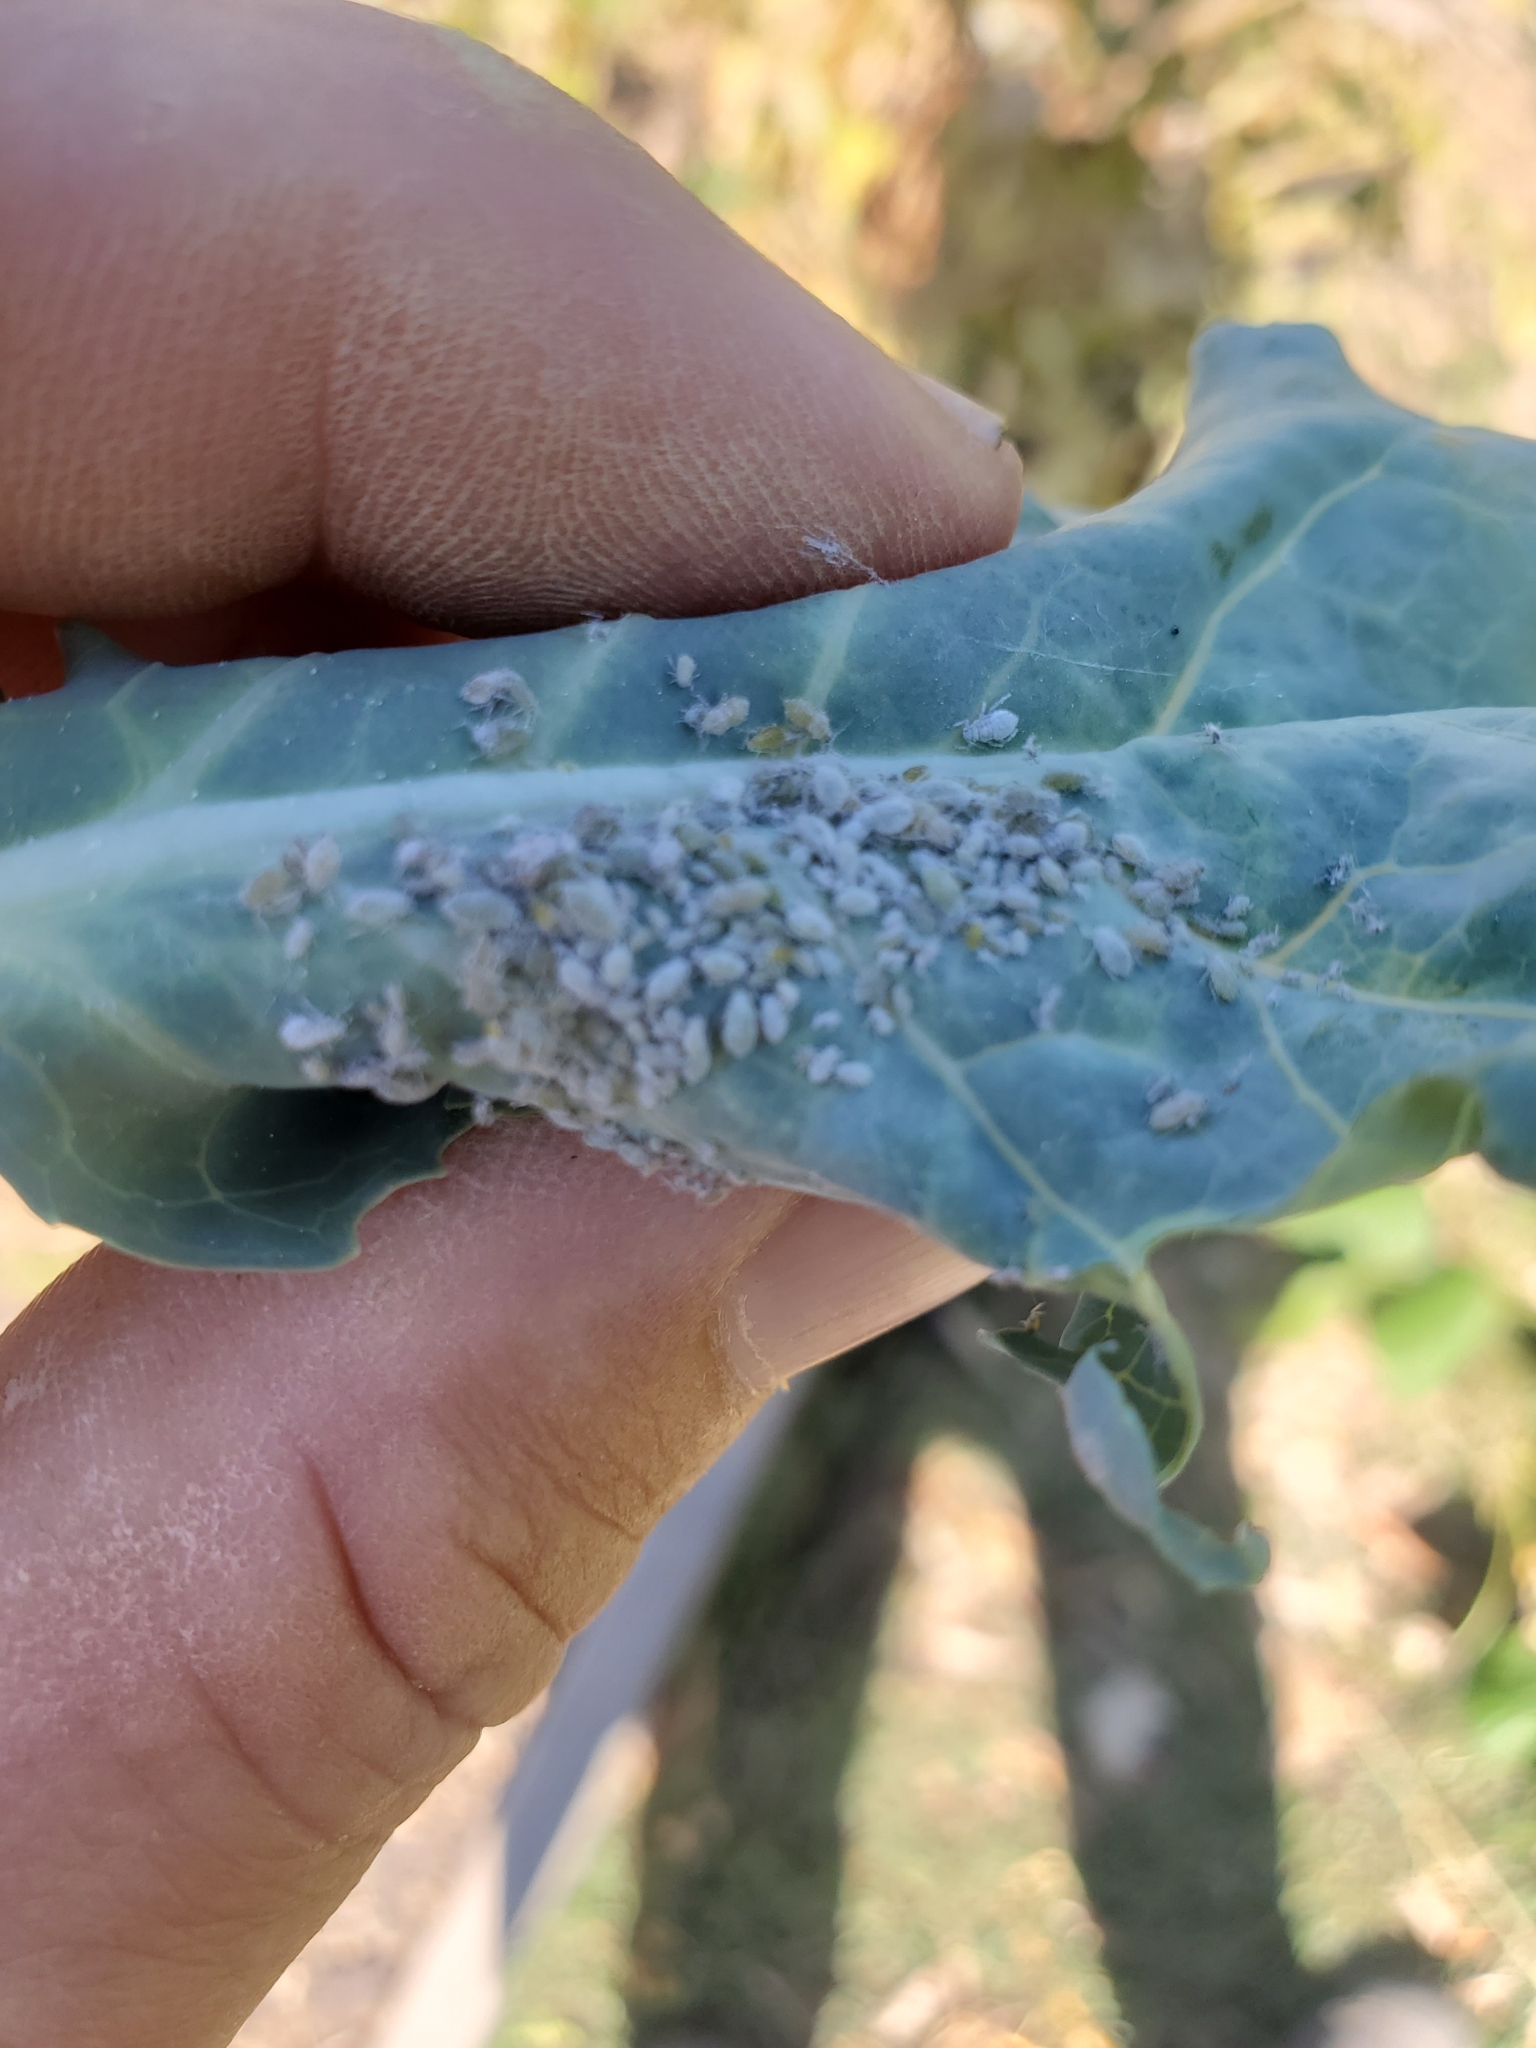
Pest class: cabbage_aphid